Chigwell

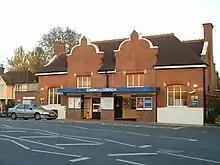
Chigwell Station, opened 1903 by the Great Eastern Railway

Tottenham Hotspur Football Club had its training facilities in the area until May 2012, when it moved to a new facility in Enfield, northeast London. Leyton Orient Football Club also have a training ground in Chigwell, adjacent to Chigwell School's fields.